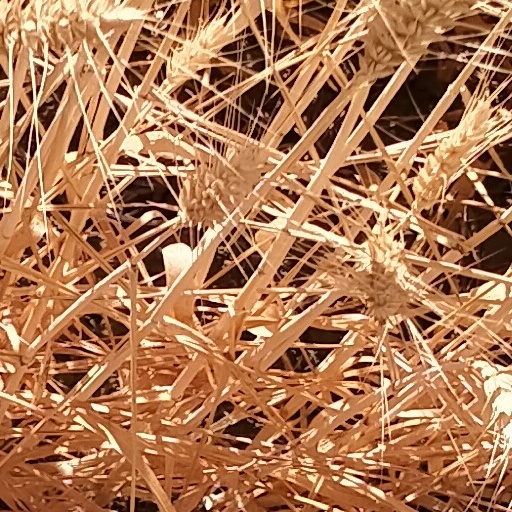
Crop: wheat